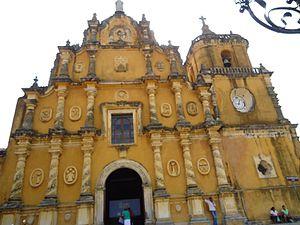
León est une ville et un département du Nicaragua. C'est la deuxième plus grande ville du pays après Managua la capitale. Son nom complet en espagnol, acquis lors de la colonisation, est Santiago de los Caballeros de León, mais ce dernier est rarement utilisé.